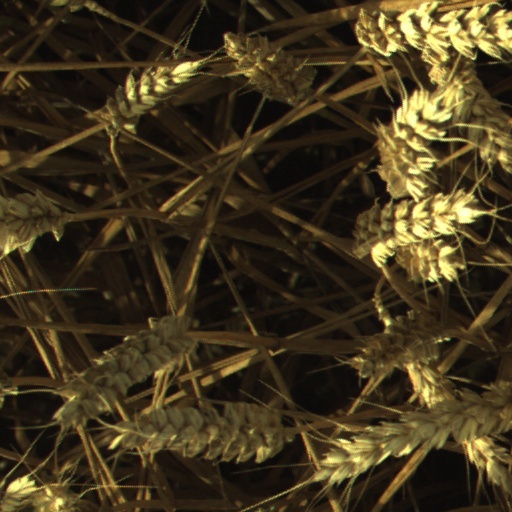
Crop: wheat